Jakob Julius David

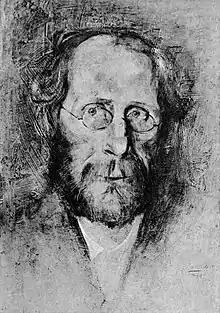
1908 portrait of Jakob Julius David by A. Hillischer

Jakob Julius David (6 February 1859 – 20 November 1906) was an Austrian novelist and journalist, born in Hranice.